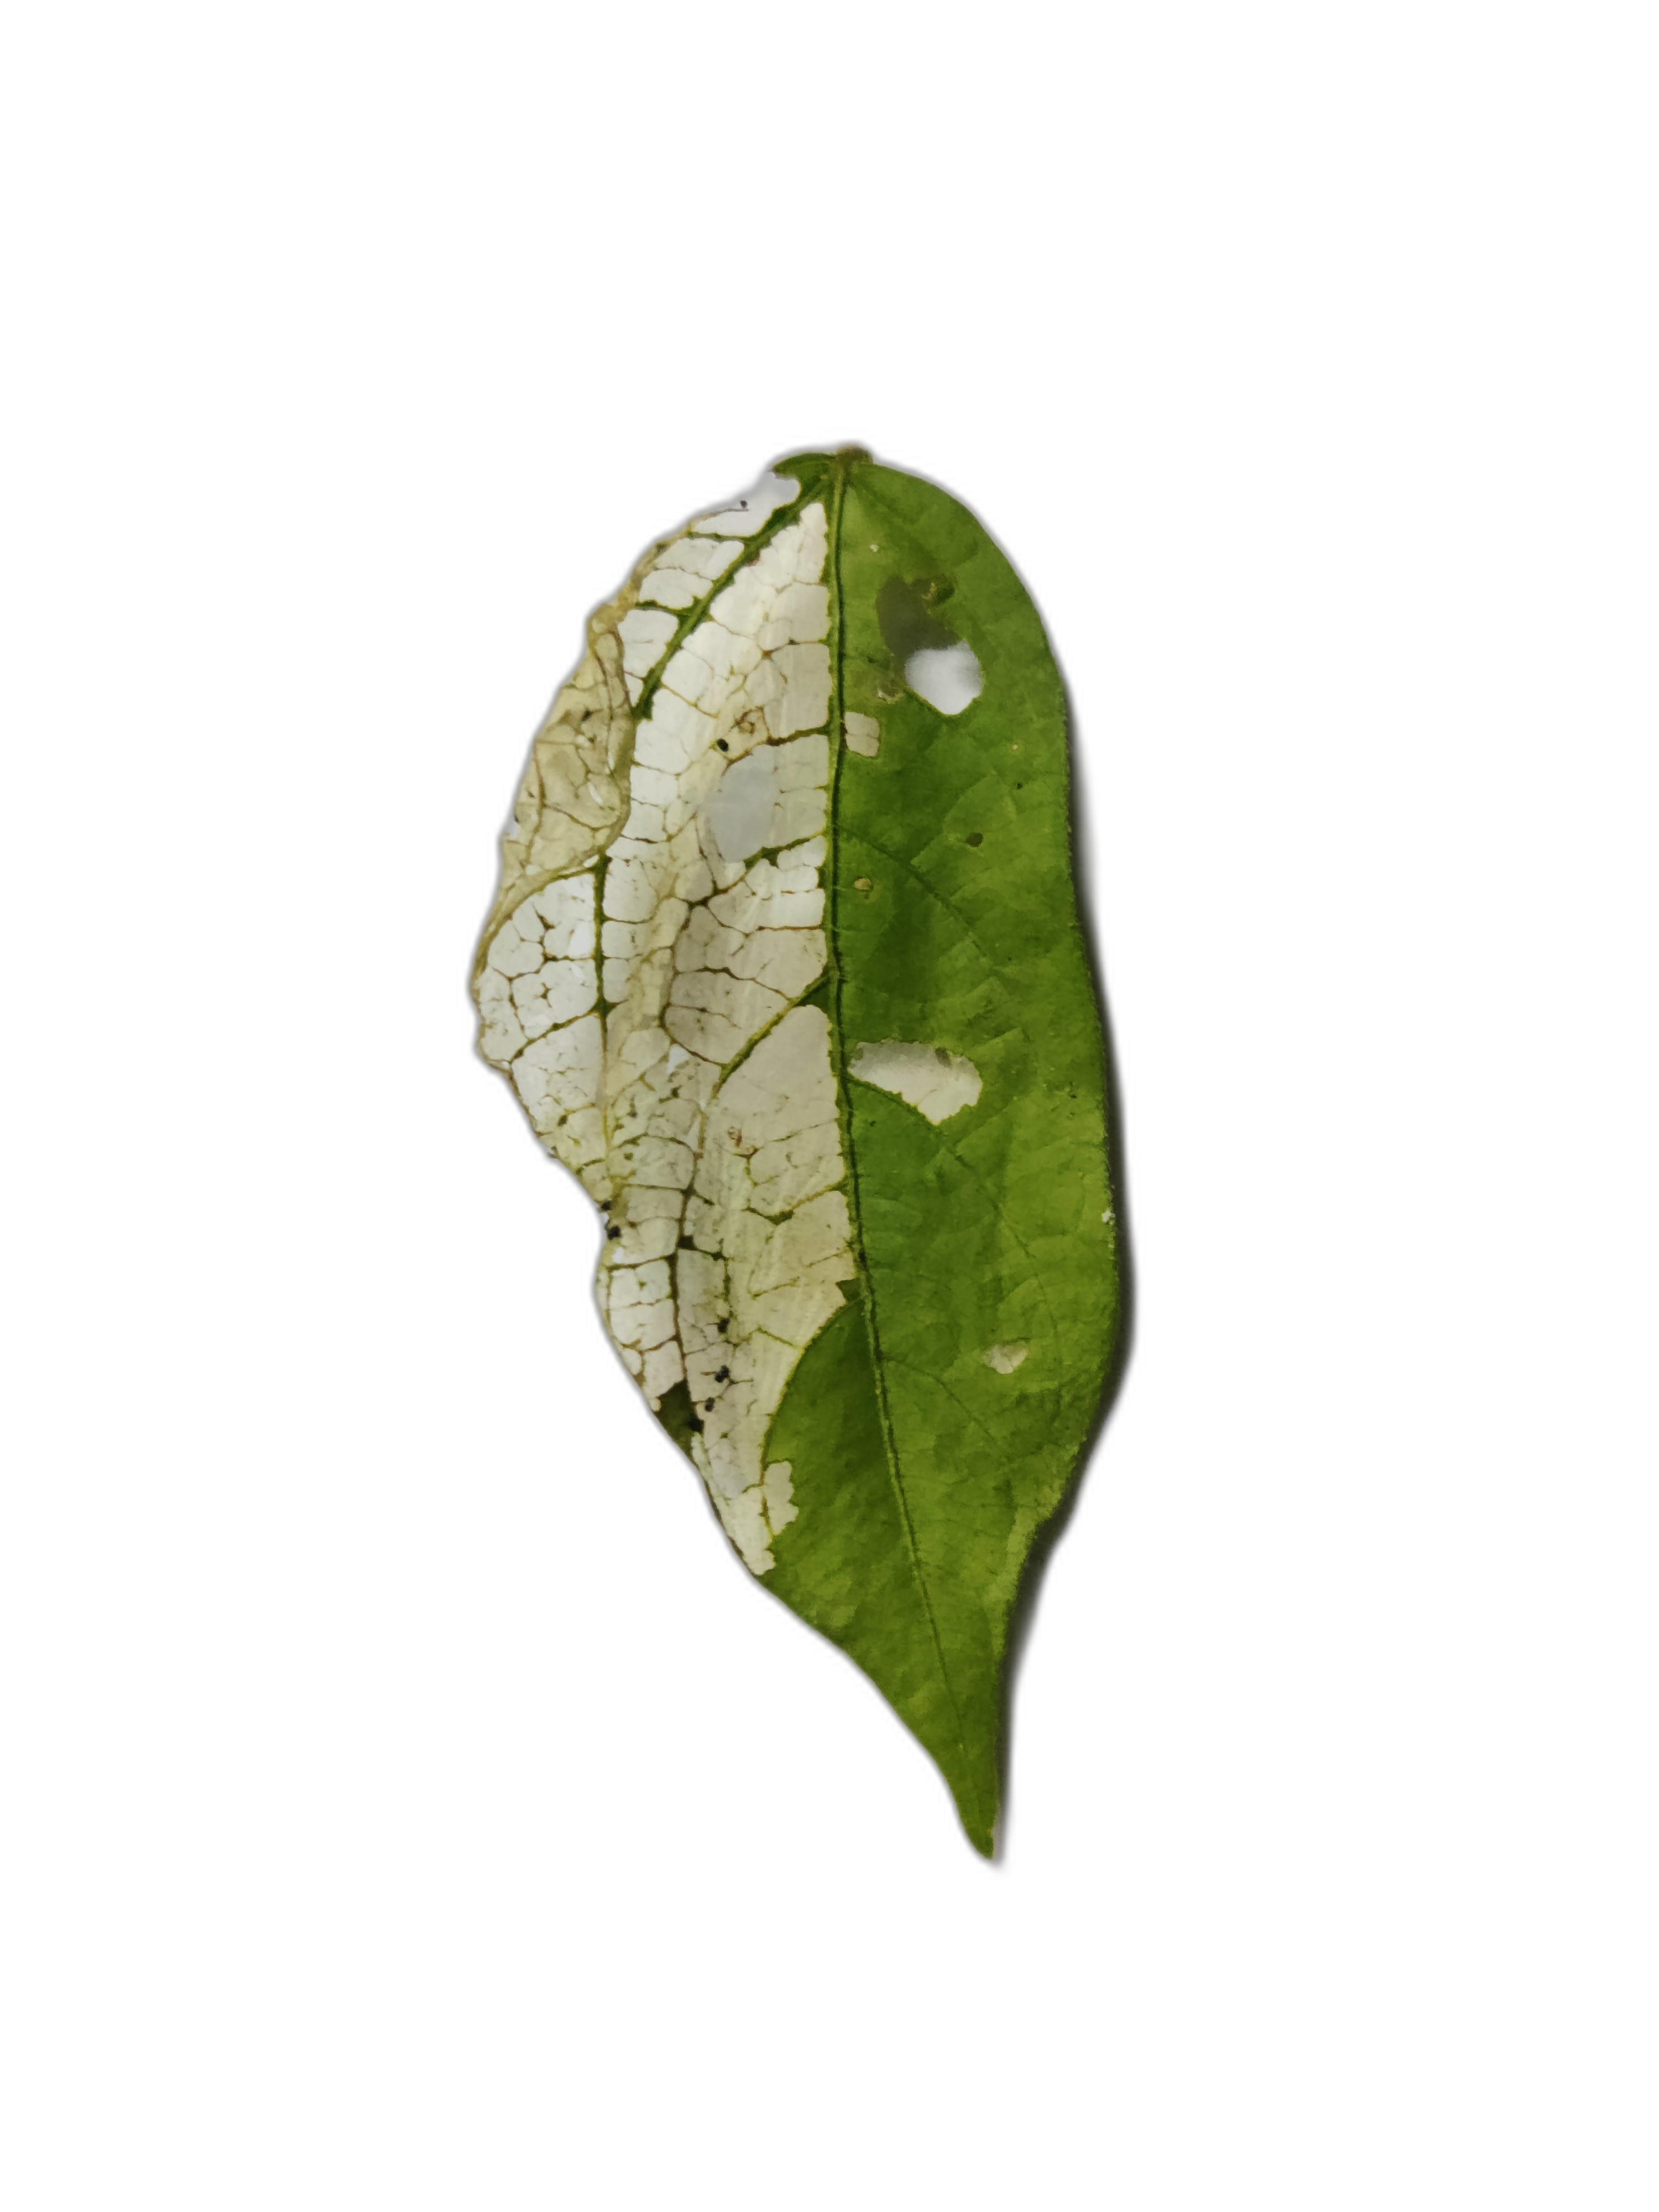
Label: Insect